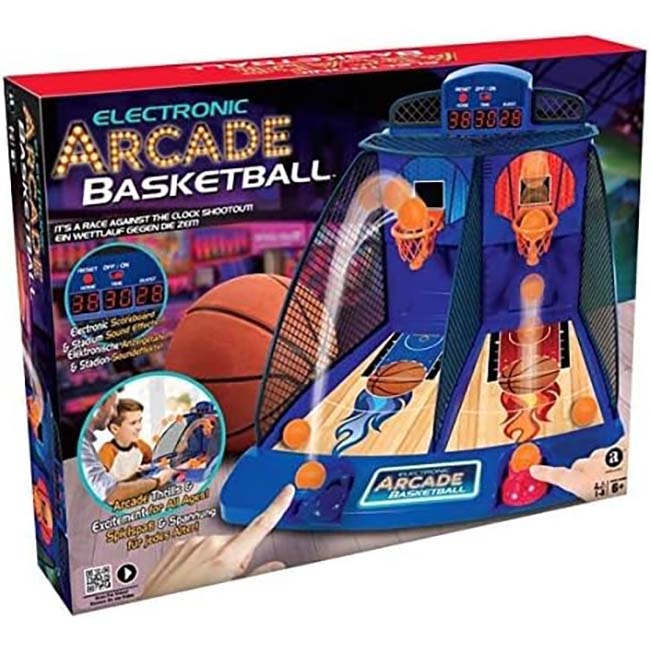
Electronic Basketball Hn
Brand: Merchant Ambassador
Category: Electronics > Arcade Equipment > Basketball Arcade Games